Cafe Metropole

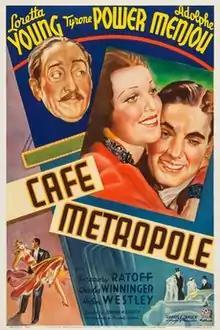
Theatrical release poster

Cafe Metropole is a 1937 American romantic comedy film directed by Edward H. Griffith and starring Loretta Young, Tyrone Power and Adolphe Menjou. It was produced and distributed by 20th Century Fox. The screenplay was based on an original story by Gregory Ratoff who also appears in the film. It is part of the tradition of screwball comedies which was at their height during the decade. It was commercially successful on its release.